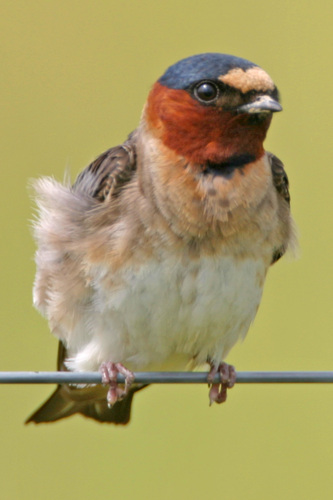
this bird has large black eyes with a light eyering, a burgundy cheek patch, and a belly that is tan and white.
this colorful bird has a white head and face, a light orange throat, and a white belly and tarsus.
short in length this fluffy looking this brownish orange looking bird has a multi colored nape with a tiny bill.
this is a small bird with a white belly, a tan breast, a red cheek patch, a dark grey crown, and a small bill with a patch of tan just before the bill.
this is a tan bird with a blue crown and burnt orange nape.
this bird is white with red and has a very short beak.
the bird has a black eyering, white belly and tan breast.
this small bird has a red throat, a light orange and grey chest, and white and grey belly with brown and grey coverts.
this multicolored bird has black eyes and crown, rust colored throat and collar, peach colored breast, white belly and abdomen, and has brown wings and tail.
this bird is white with red and has a very short beak.
Species: Cliff Swallow